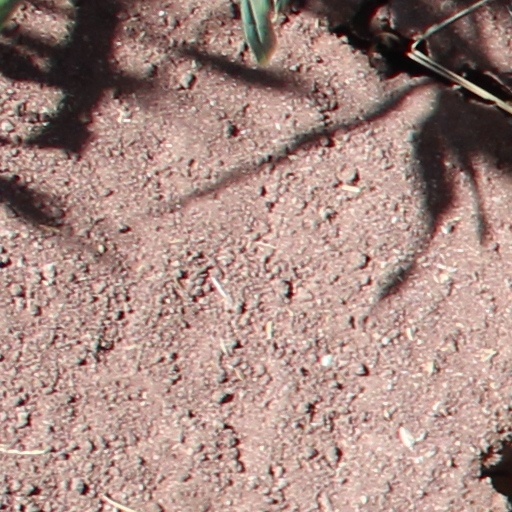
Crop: wheat